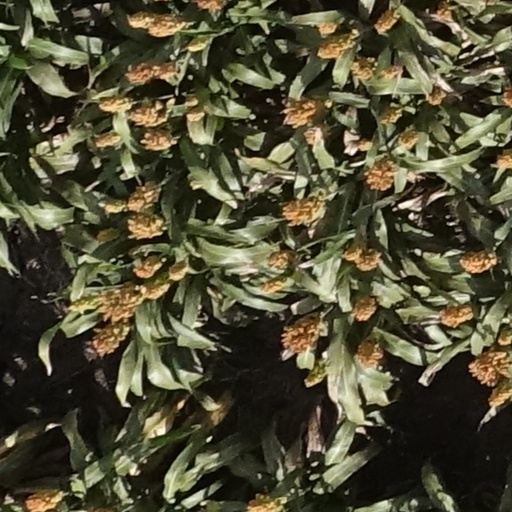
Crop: sorghum